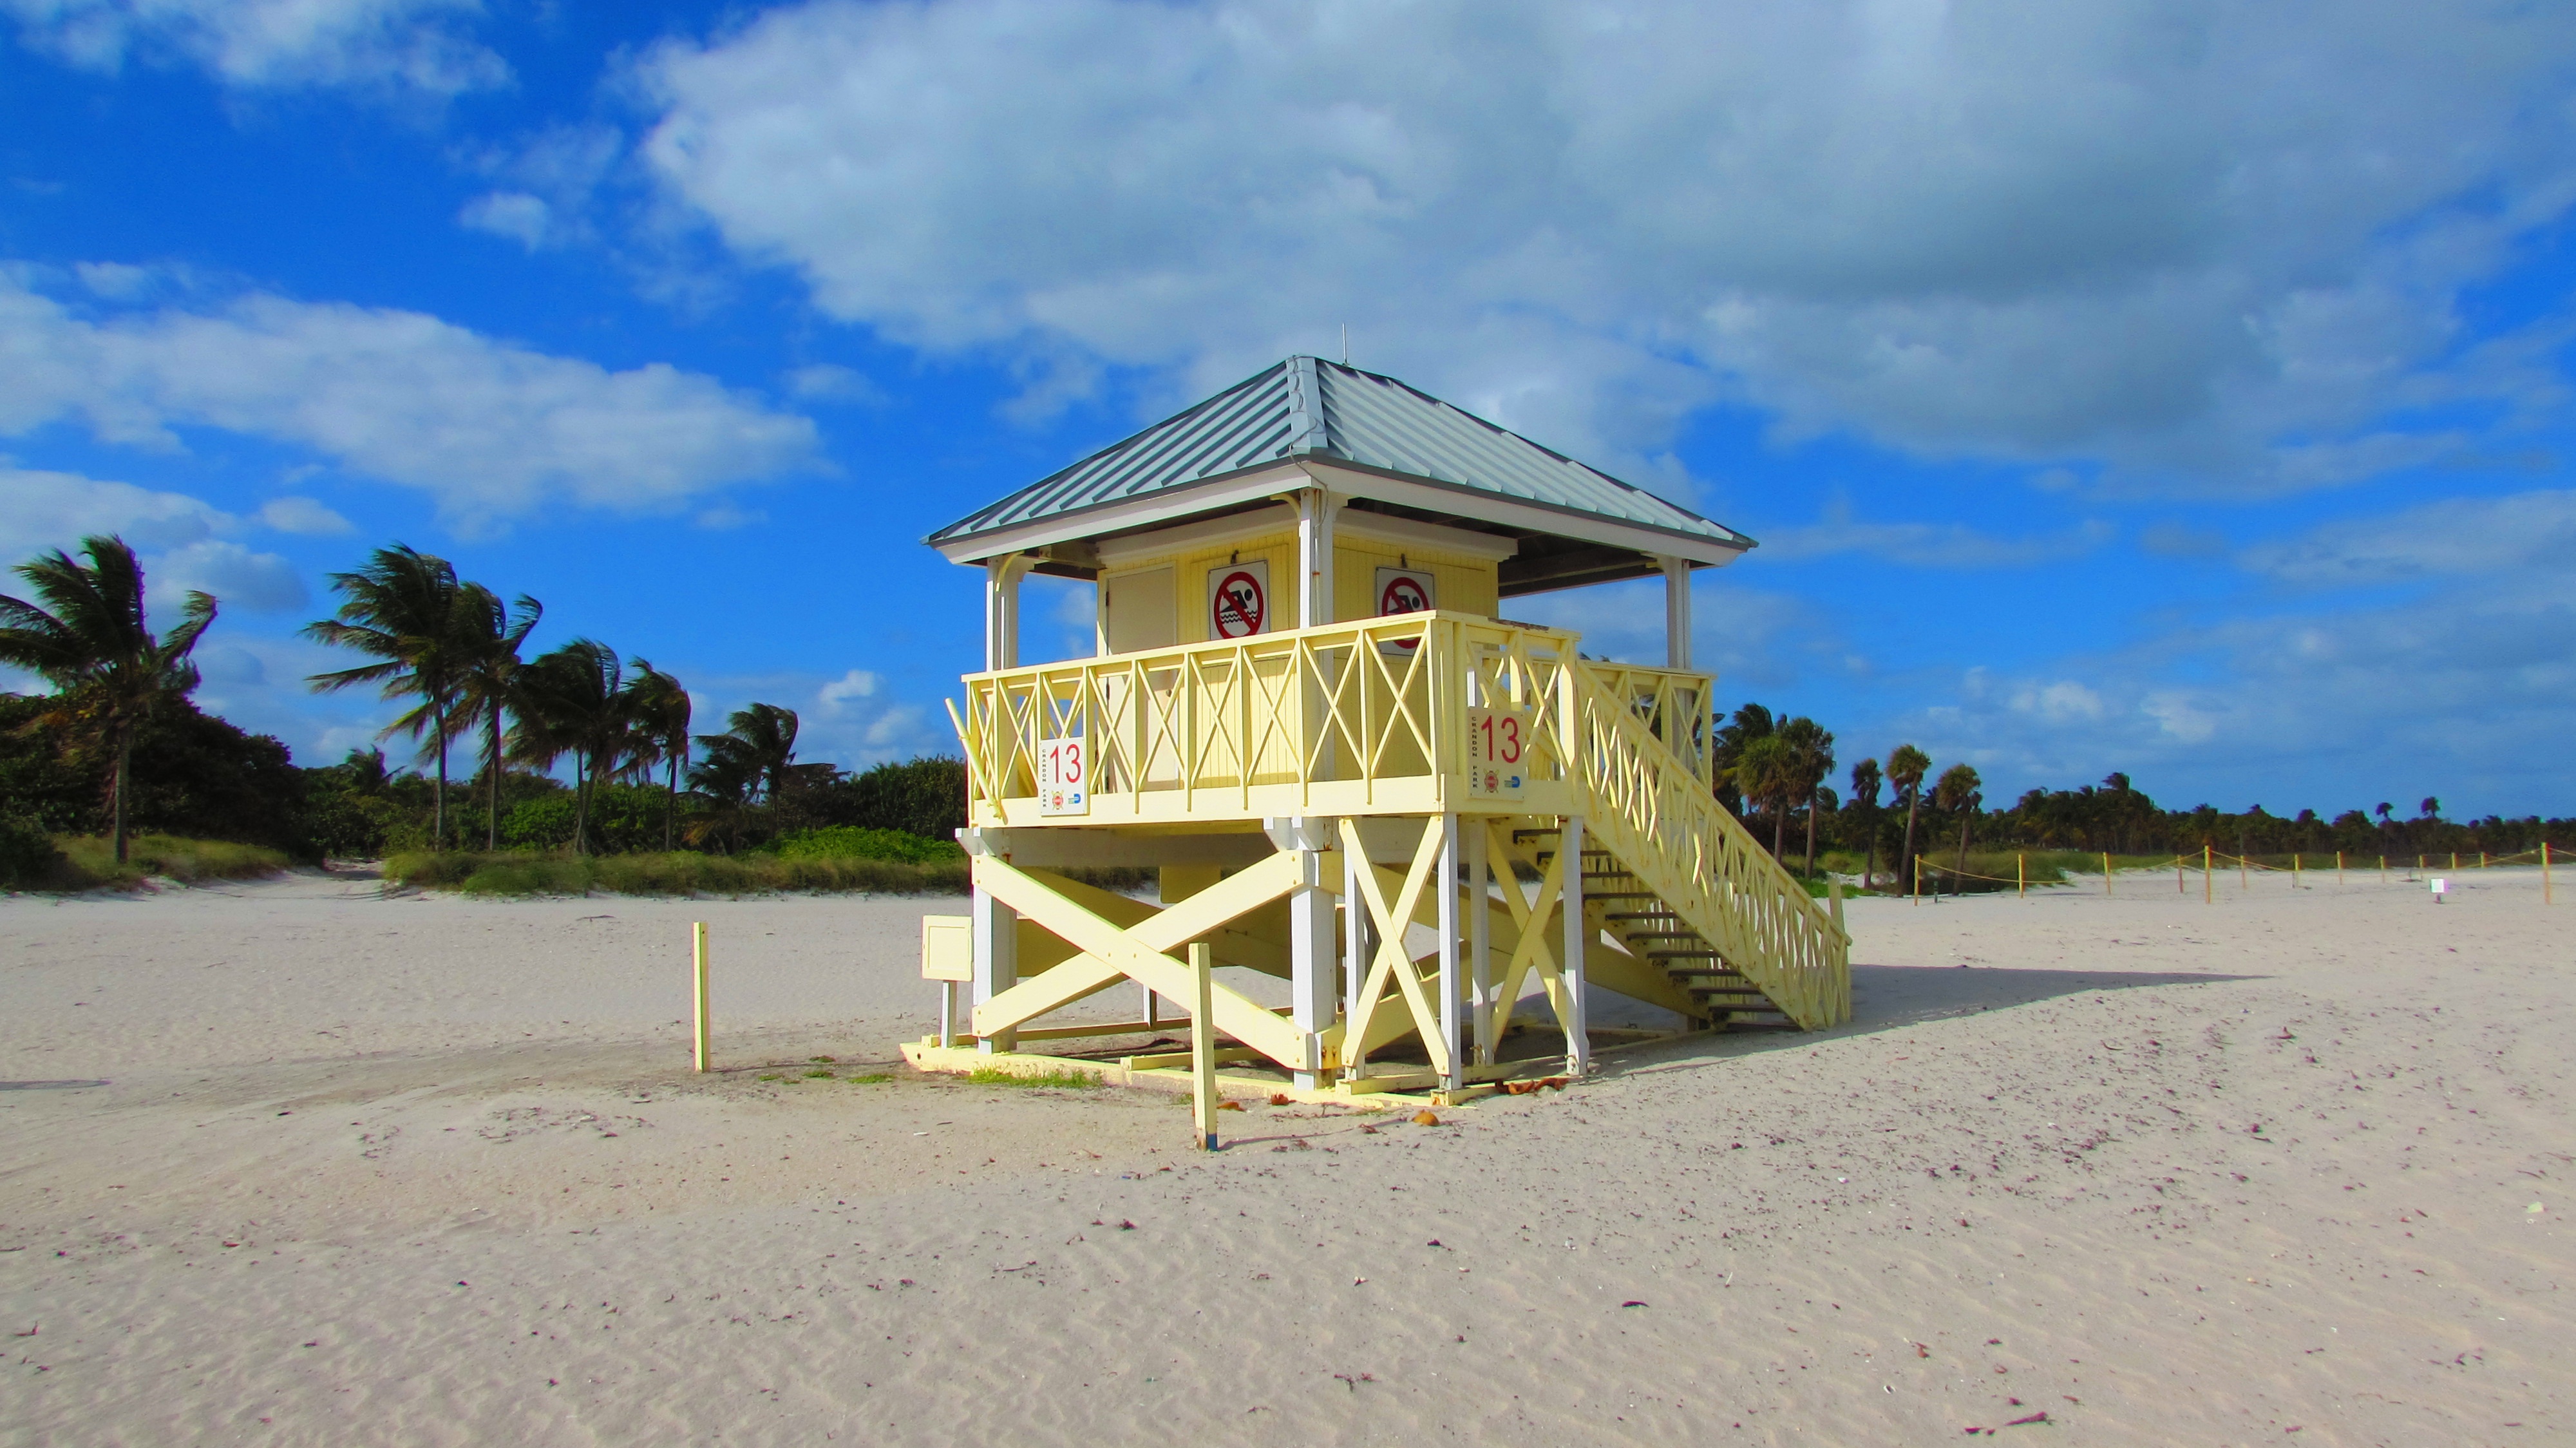
beach, landscape, sea, coast, sand, shore, vacation, hut, tower, cottage, costa, miami, estate, booth, coastal landscape, edge of the sea